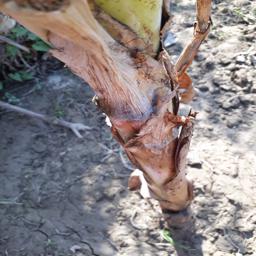
Label: BACTERIAL SOFT ROT